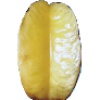
Label: Carambula 1